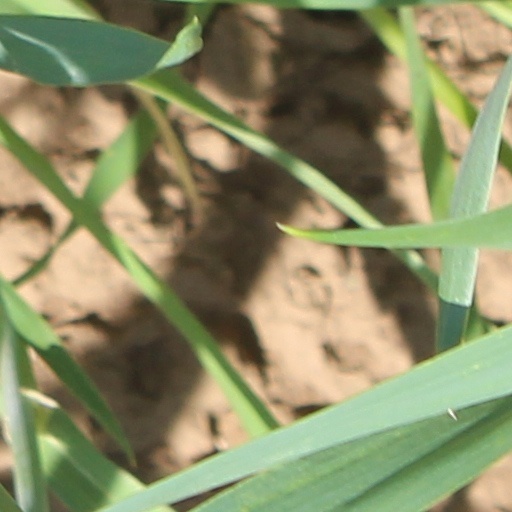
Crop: wheat